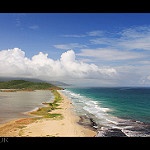
Label: sea